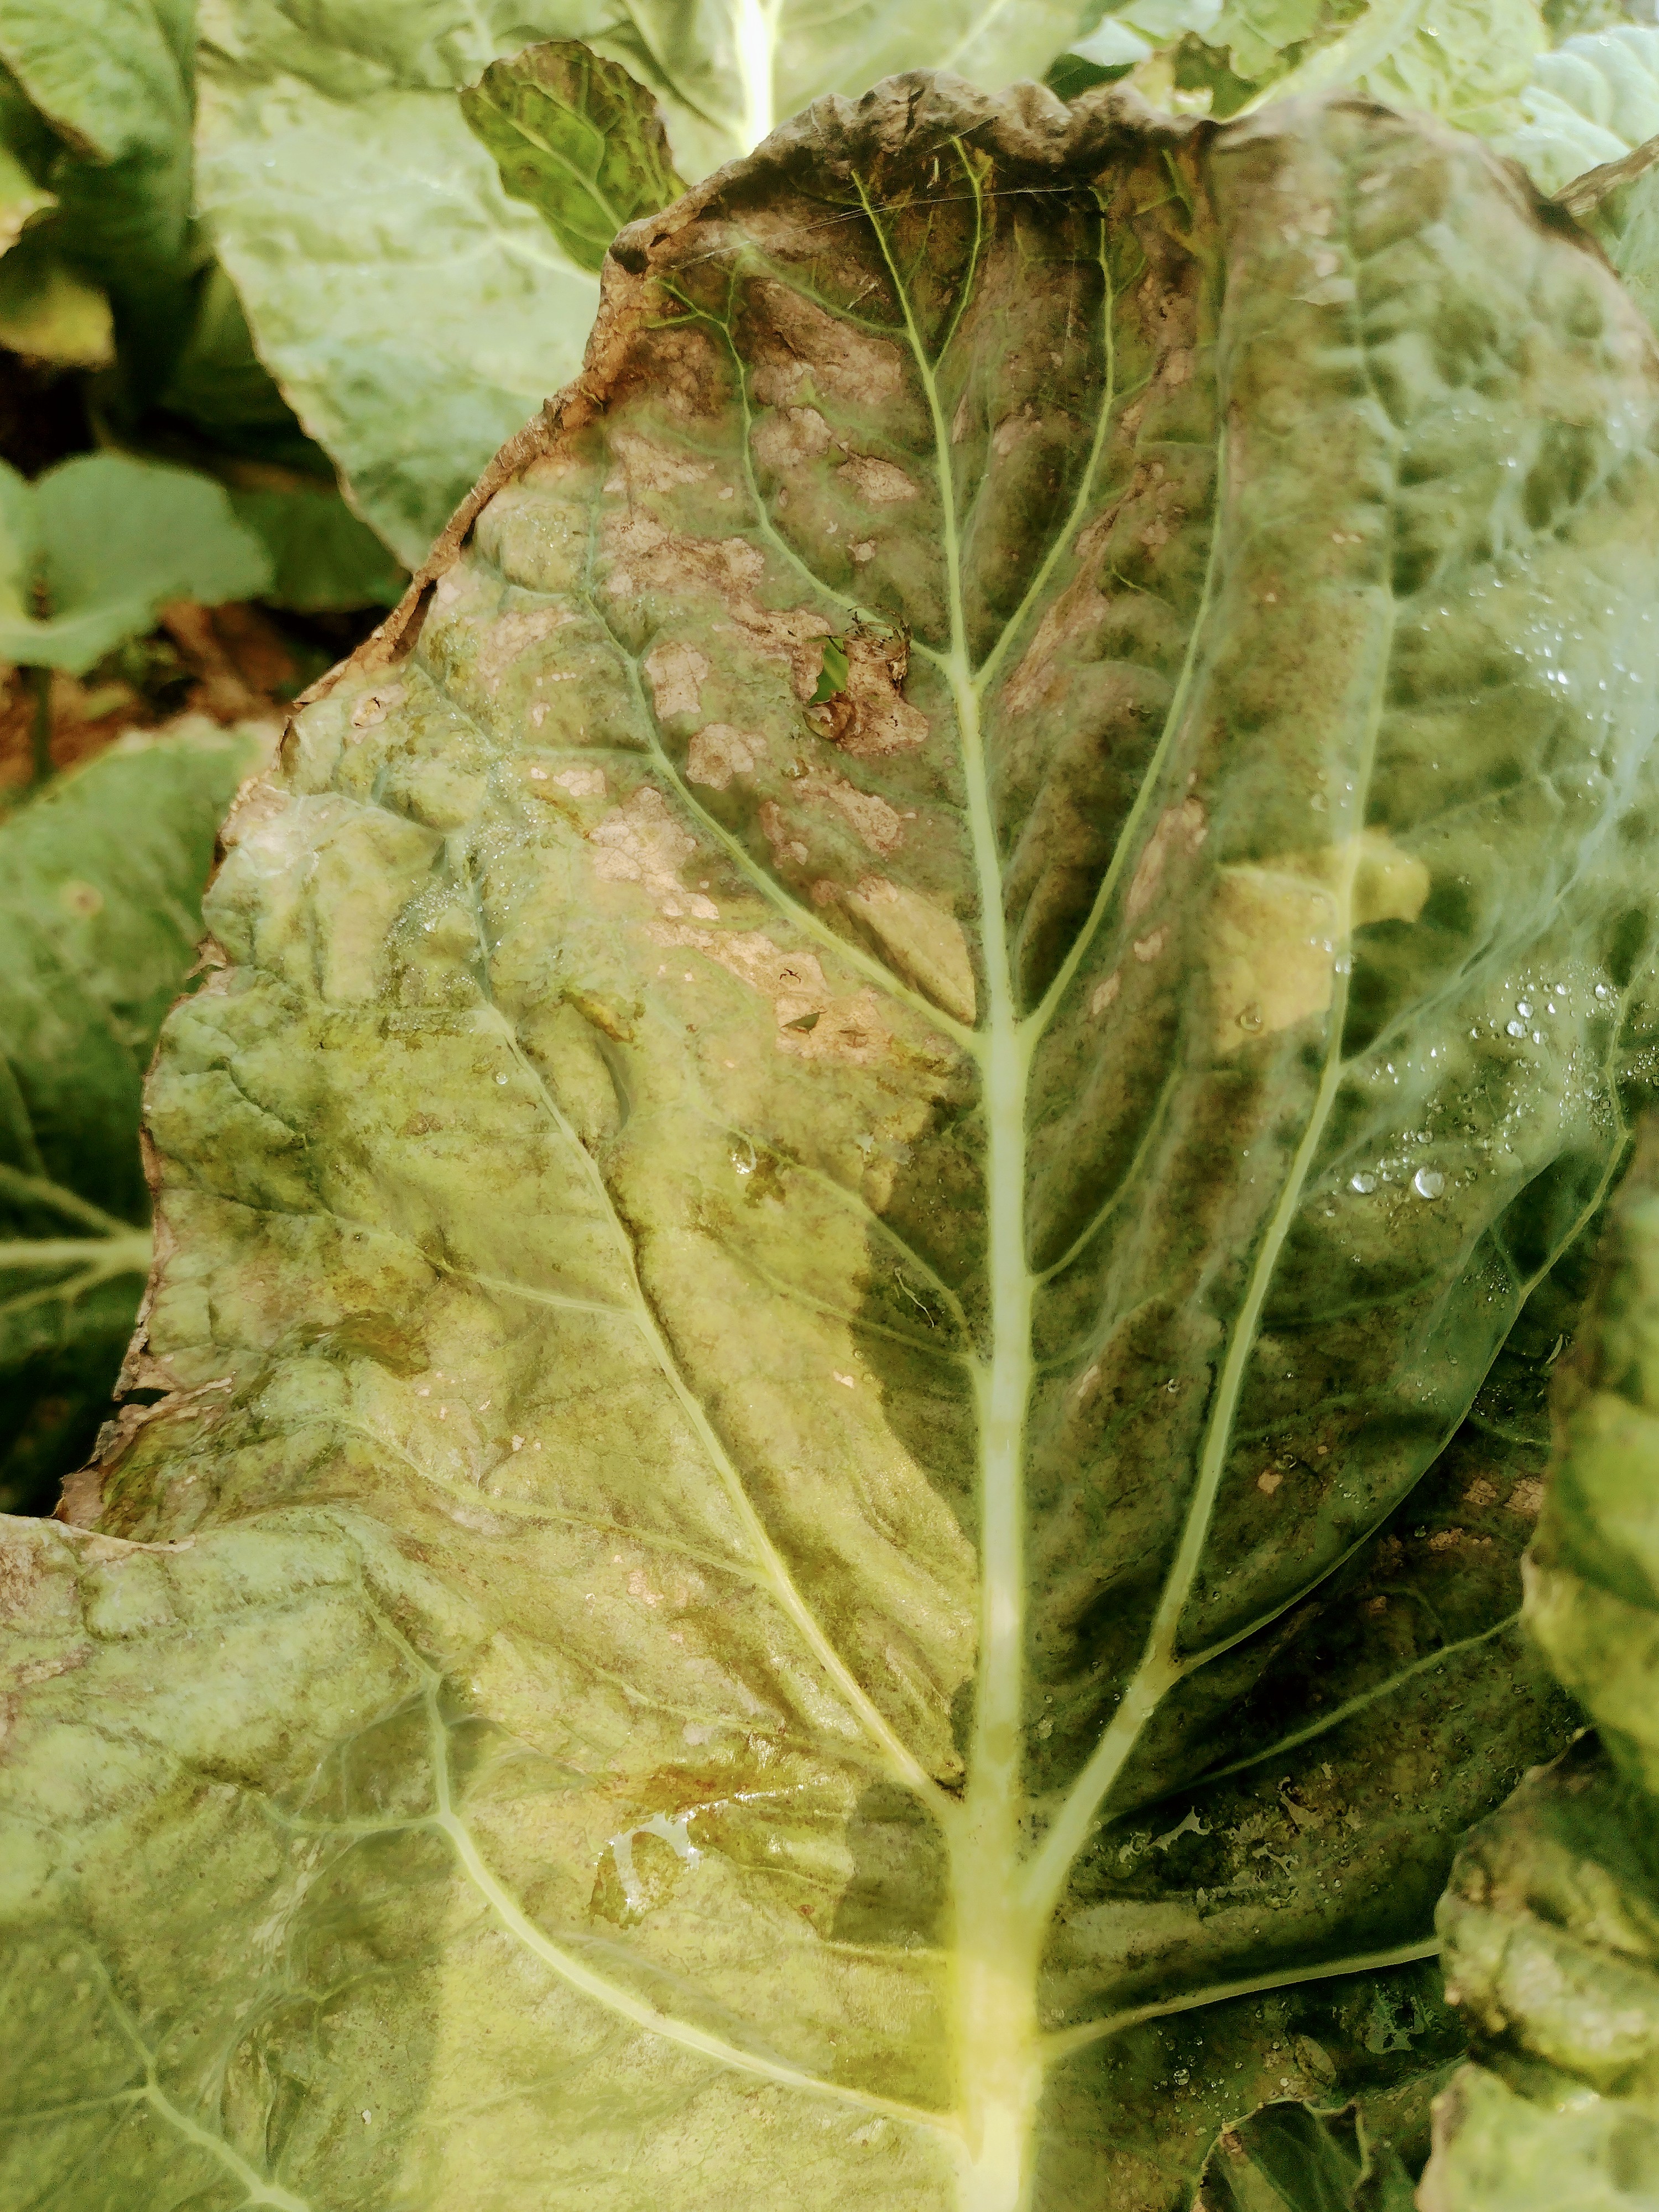
Label: Downy Mildew